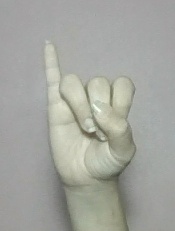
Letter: meem